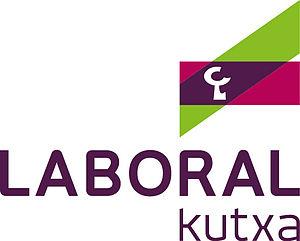
Laboral Kutxa est une coopérative de crédit née de la fusion entre Caja Laboral et Ipar Kutxa. Le projet de fusion a été annoncé en mars 2012, et la nouvelle société a été créée en avril 2013.
Le Saski Baskonia SAD, connu actuellement sous le nom de Kirolbet, ou anciennement Laboral Kutxa, Caja Laboral et Tau Vitoria, est un club basque de basket-ball évoluant en Liga ACB soit le plus haut niveau du championnat espagnol. Il est basé dans la ville de Vitoria-Gasteiz, province d'Araba, Pays basque.